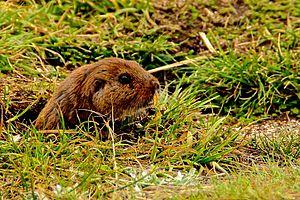
Ctenomys osvaldoreigi est une espèce qui fait partie des rongeurs de la famille des Ctenomyidae. Comme les autres membres du genre Ctenomys, appelés localement des tuco-tucos, c'est un petit mammifère d'Amérique du Sud bâti pour creuser des terriers. Ce rongeur est endémique d'Argentine où il est considéré par l'UICN comme étant en danger critique d'extinction.